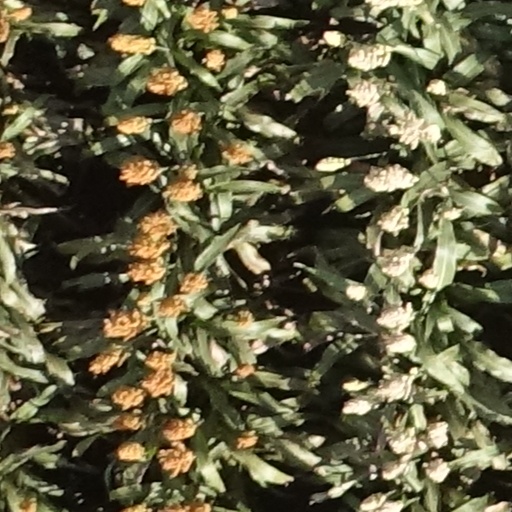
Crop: sorghum